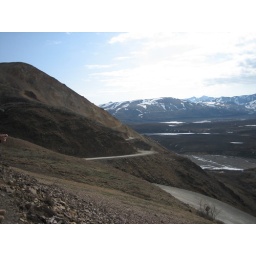
View of the road the bus takes in Denali